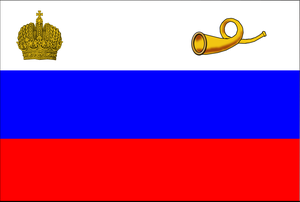
La Compagnie russe de navigation et de commerce, en russe : Русское общество пароходства и торговли ou ROPiT, russe : РОПиТ, d'Odessa était l'une des plus grandes compagnies de paquebots de la Russie impériale. Elle fut créée en 1856 et cessa d'exister en 1918 en raison de la nationalisation après la révolution russe.